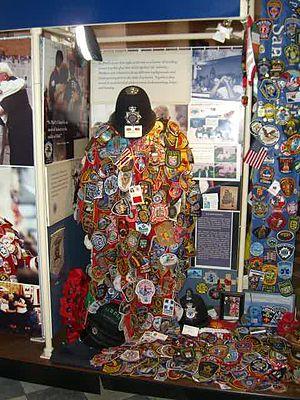
La chapelle Saint-Paul est une chapelle épiscopalienne qui se trouve au sud de l'arrondissement de Manhattan, dans la ville de New York. Son entrée se trouve à l'est sur Broadway au numéro 209. Elle appartient à la paroisse de Trinity Church, l'église voisine dont elle dépend. Construite au XVIIIᵉ siècle, cette chapelle constitue la plus ancienne église de Manhattan encore debout. Comme son nom l'indique, elle est placée sous le patronage de saint Paul. Lieu symbolique de l'histoire de la ville, elle échappe aux flammes du Grand Incendie de 1776 et, bien que située à proximité du World Trade Center, elle subit peu de dommages et sert de lieu de repos pour les pompiers et les secouristes au moment des attentats du 11 septembre 2001.